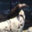
Label: seal